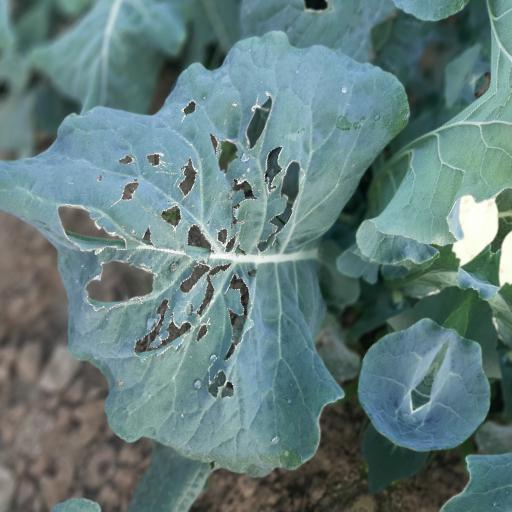
Label: Black Rot